Kalga

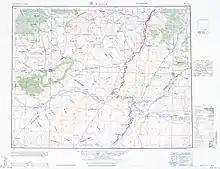
Kalga (1951)

It lies of the shore of the River Kalga (RUSSIA). It is located 581 km from Chita. In the village there is a district hospital, a pharmacy, a boarding school, an evening school, a creamery, a state bank, and a bookstore.